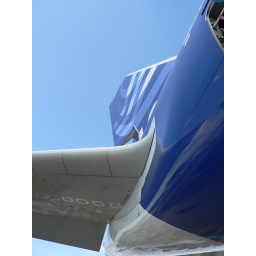
A380 tail against the blue sky